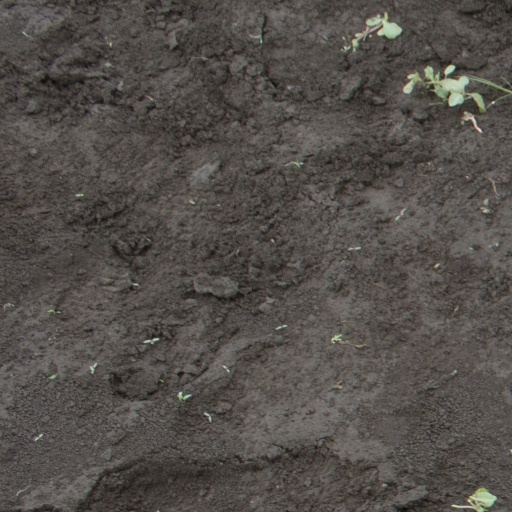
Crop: soybean